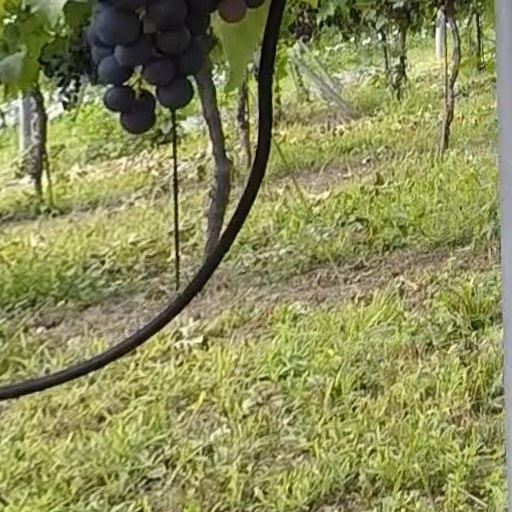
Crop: grape